Sasna Tsrer Pan-Armenian Party

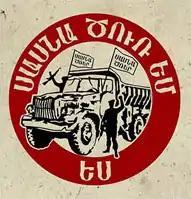
Original logo of the organization

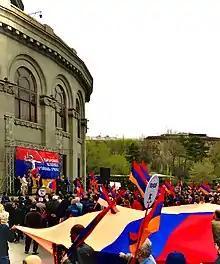
A protest in Freedom square organized by the National Democratic Pole.

Sasna Tsrer Pan-Armenian Party is an Armenian national conservative political party that was founded in September 2018 in the wake of the country's Velvet Revolution.